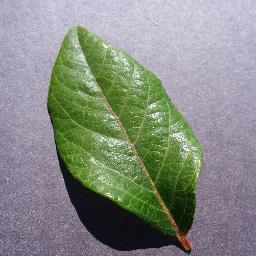
Label: Blueberry___healthy